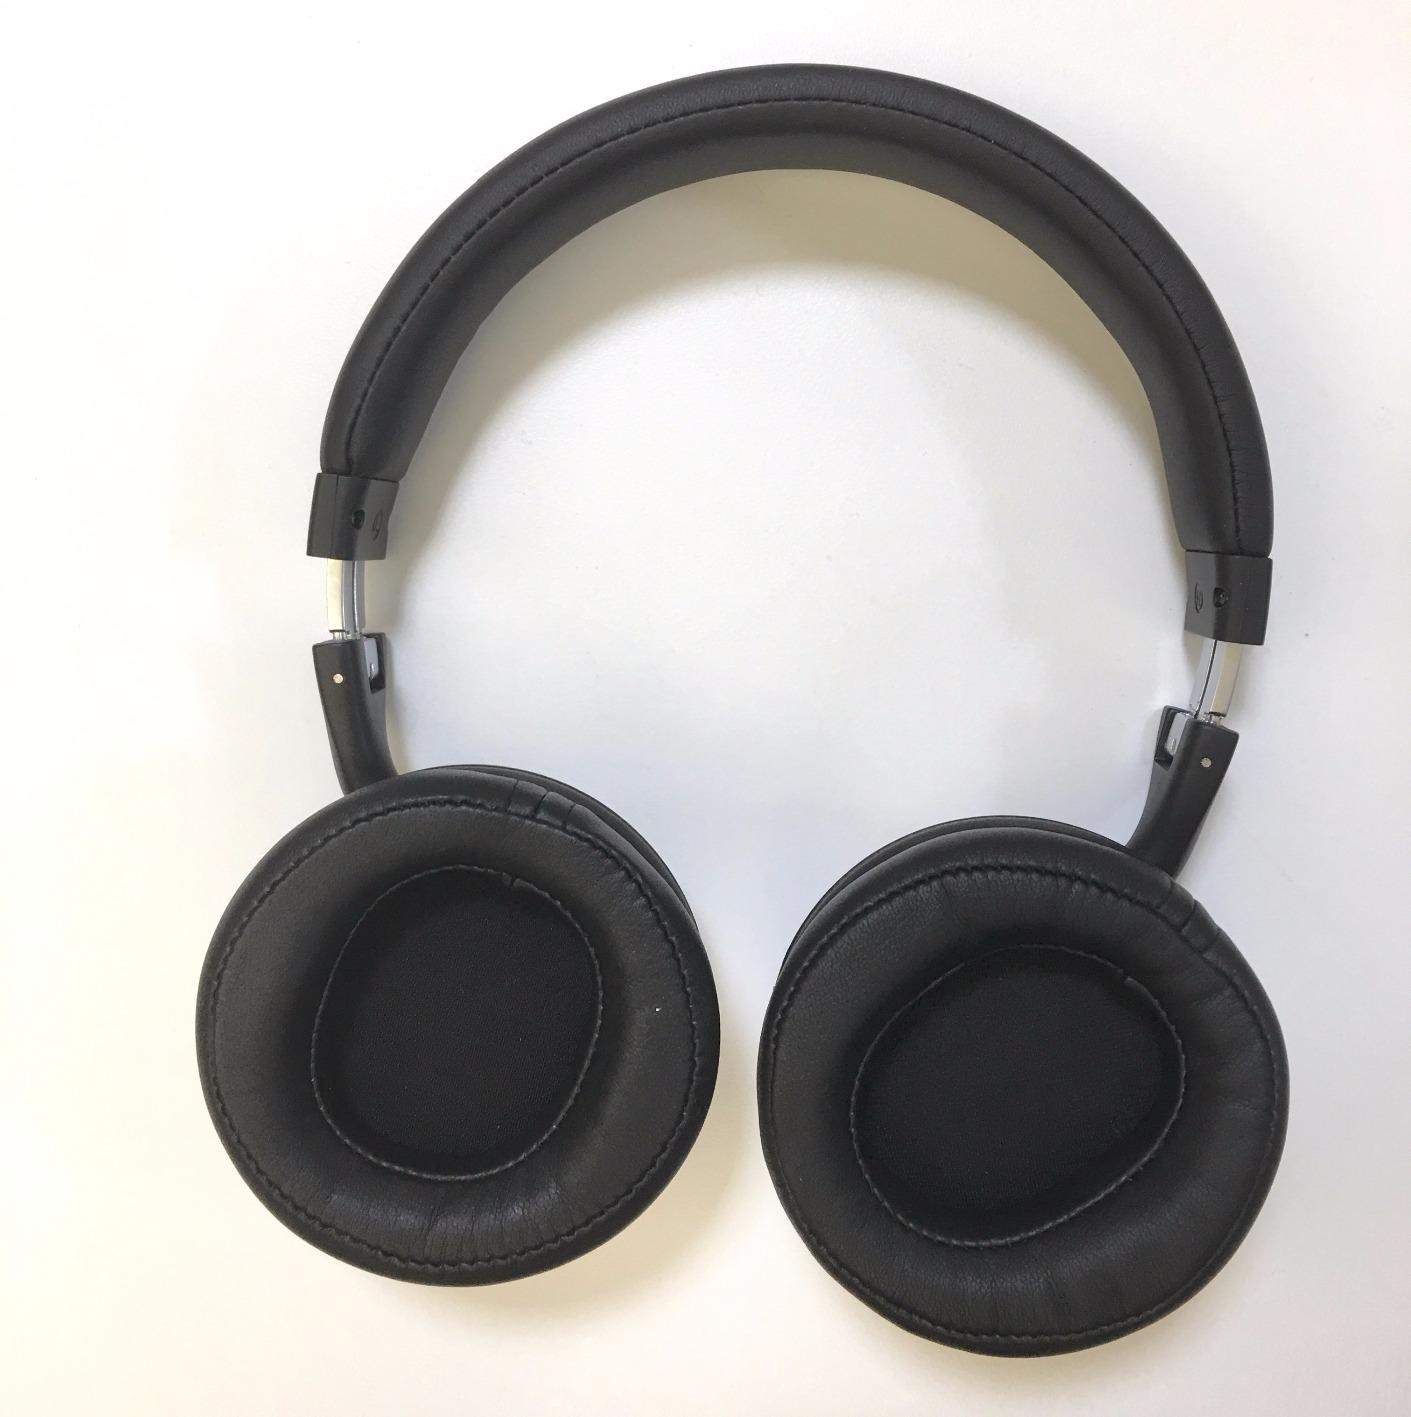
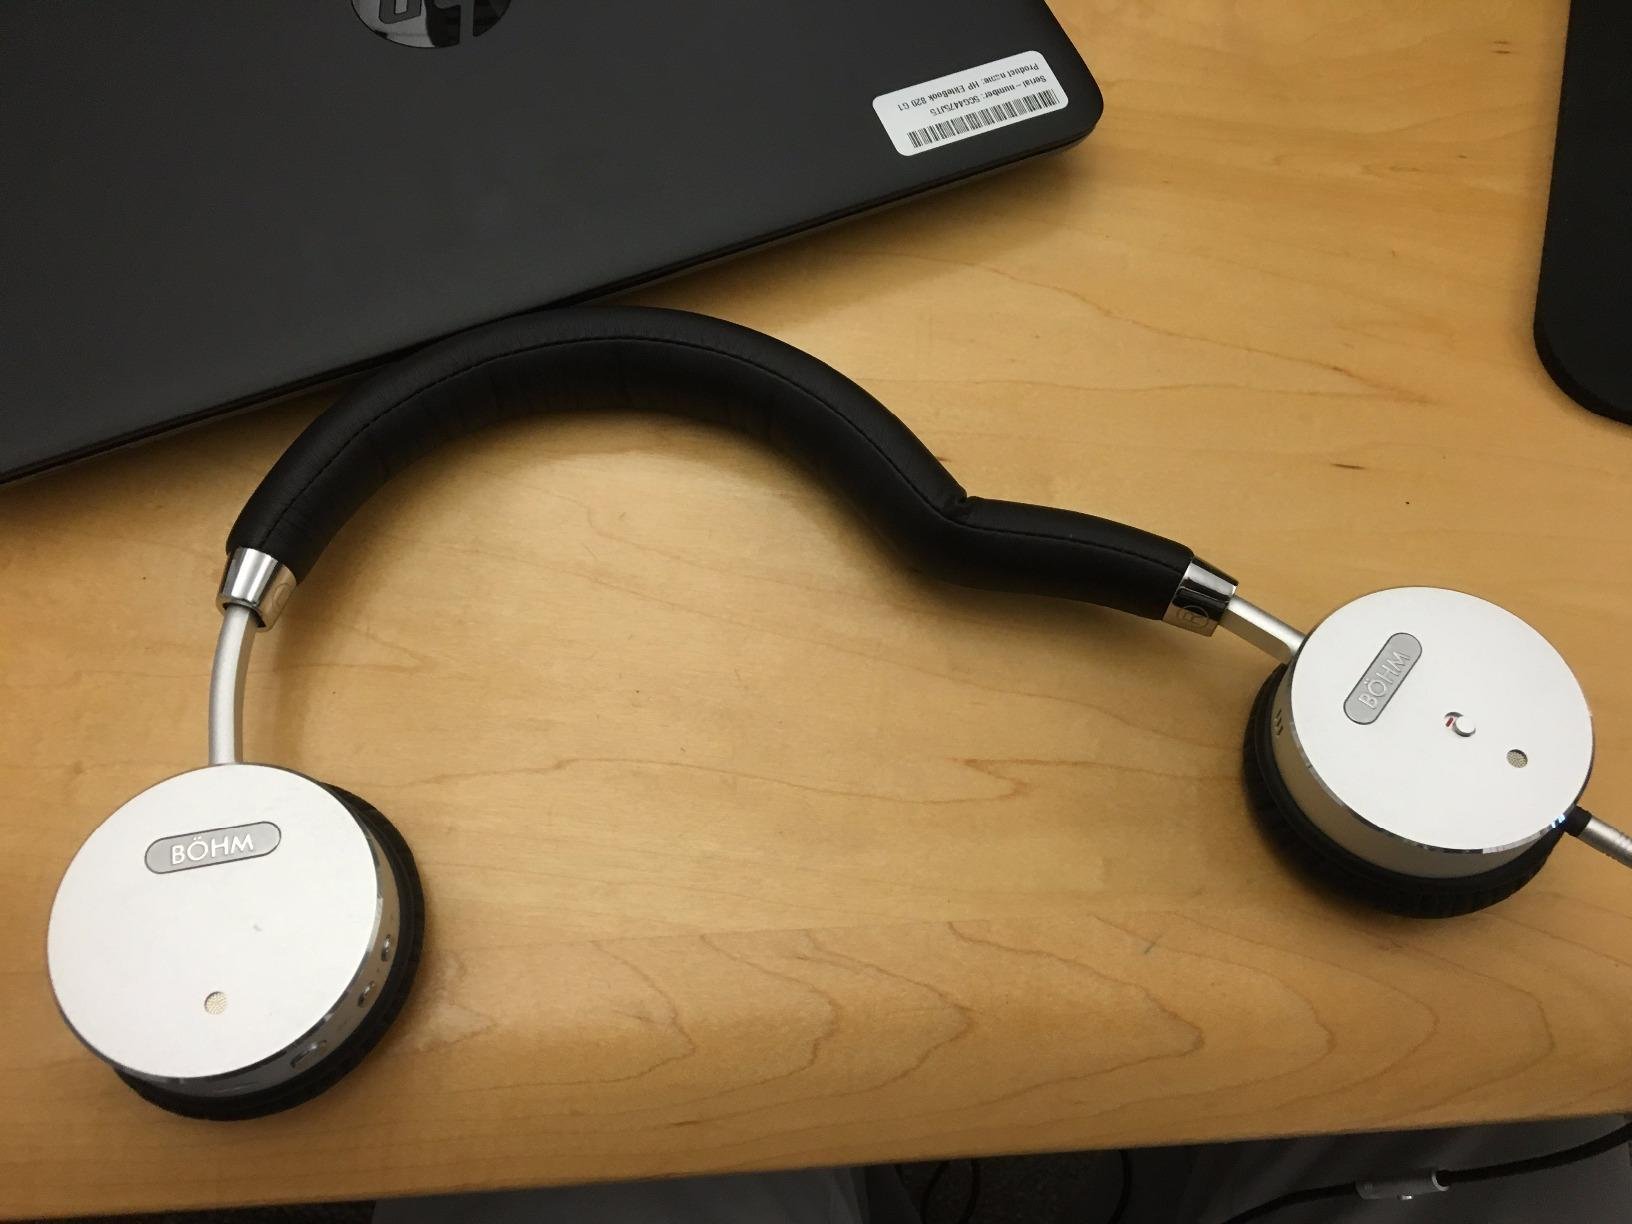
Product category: headphones
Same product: no